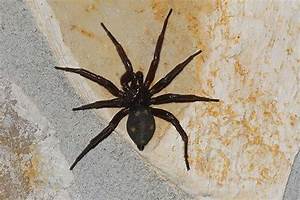
Label: spider